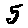
Label: 5